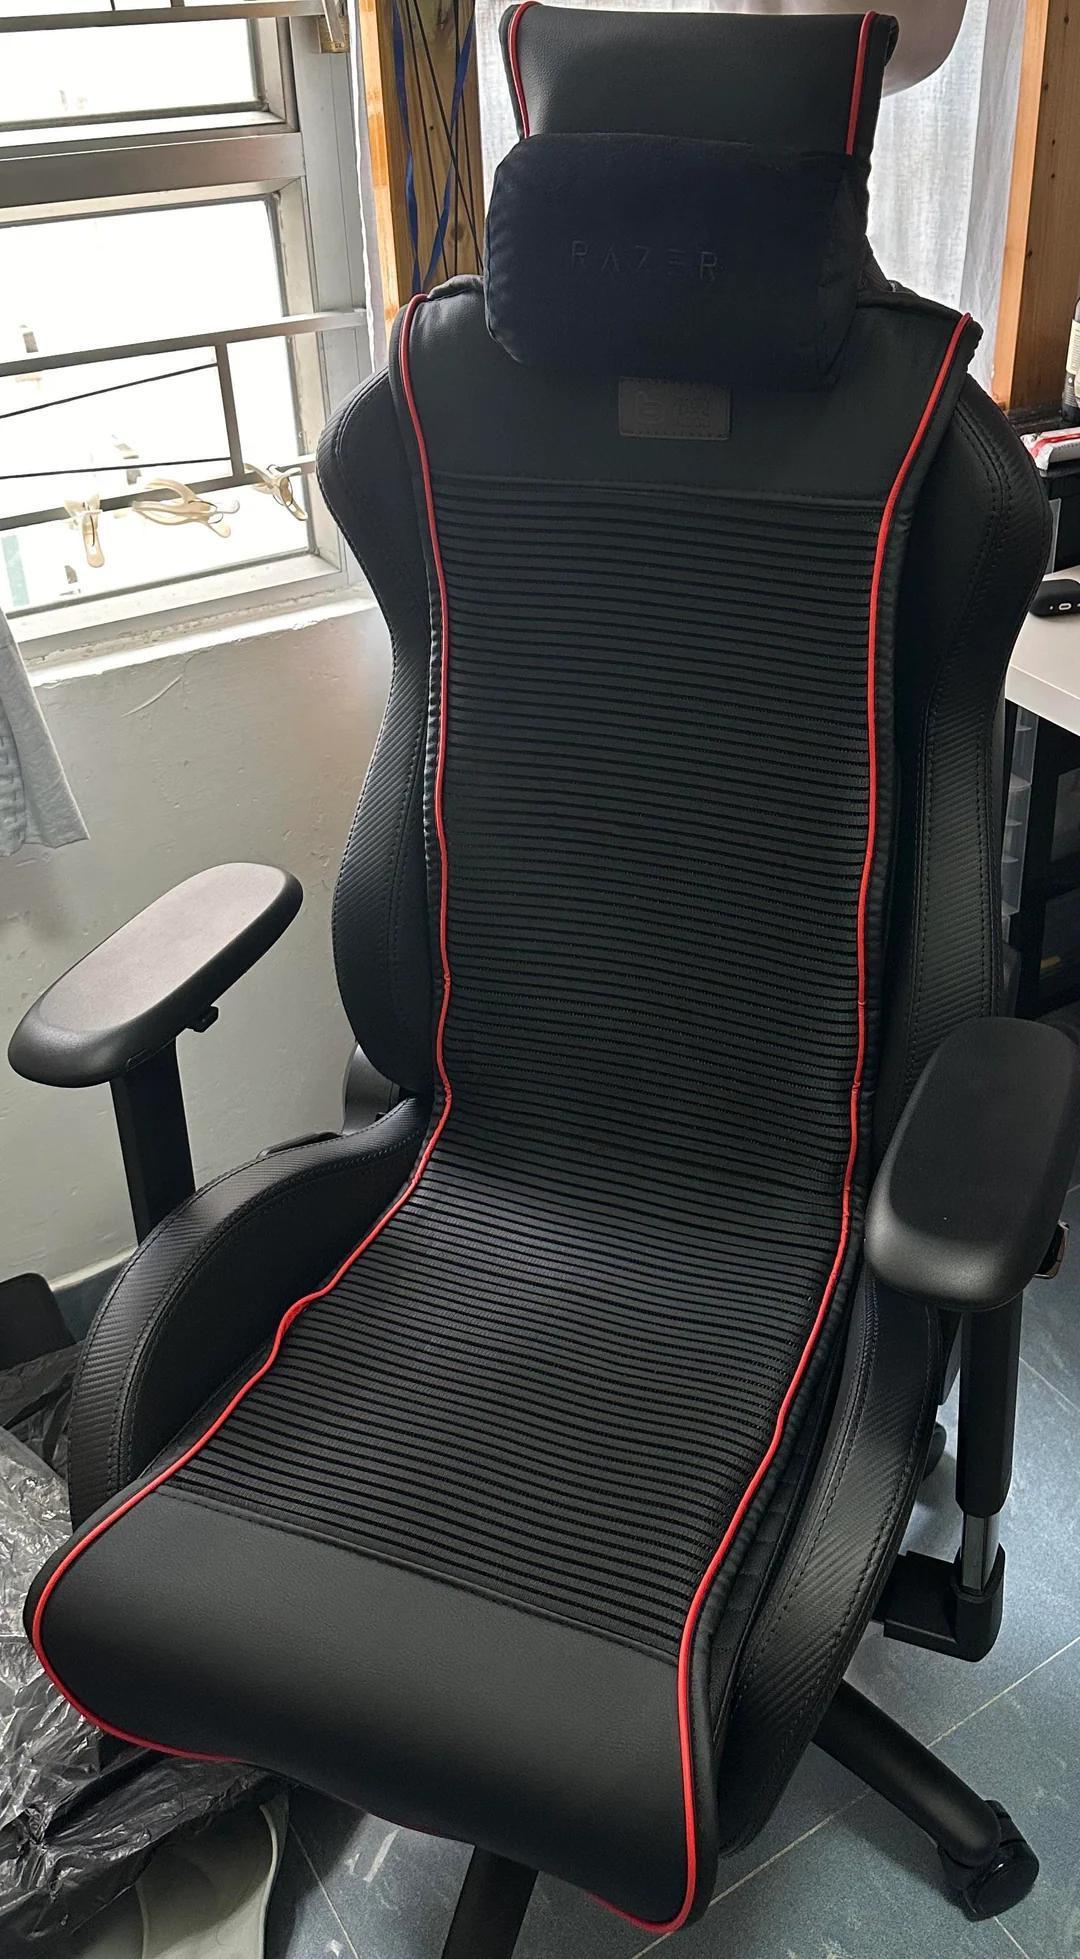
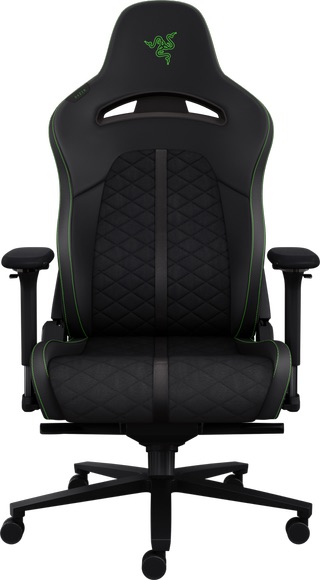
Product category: items_chair
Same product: no